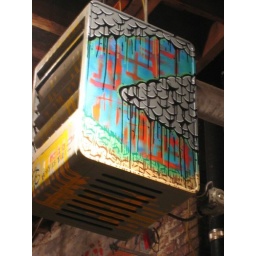
11 spring st. 2006. curated by the wooster collective. I painted all the heating boxes in the building